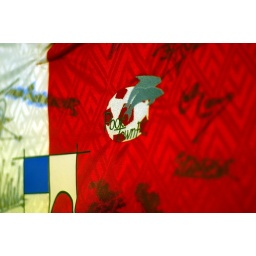
Signed shirt in the bar